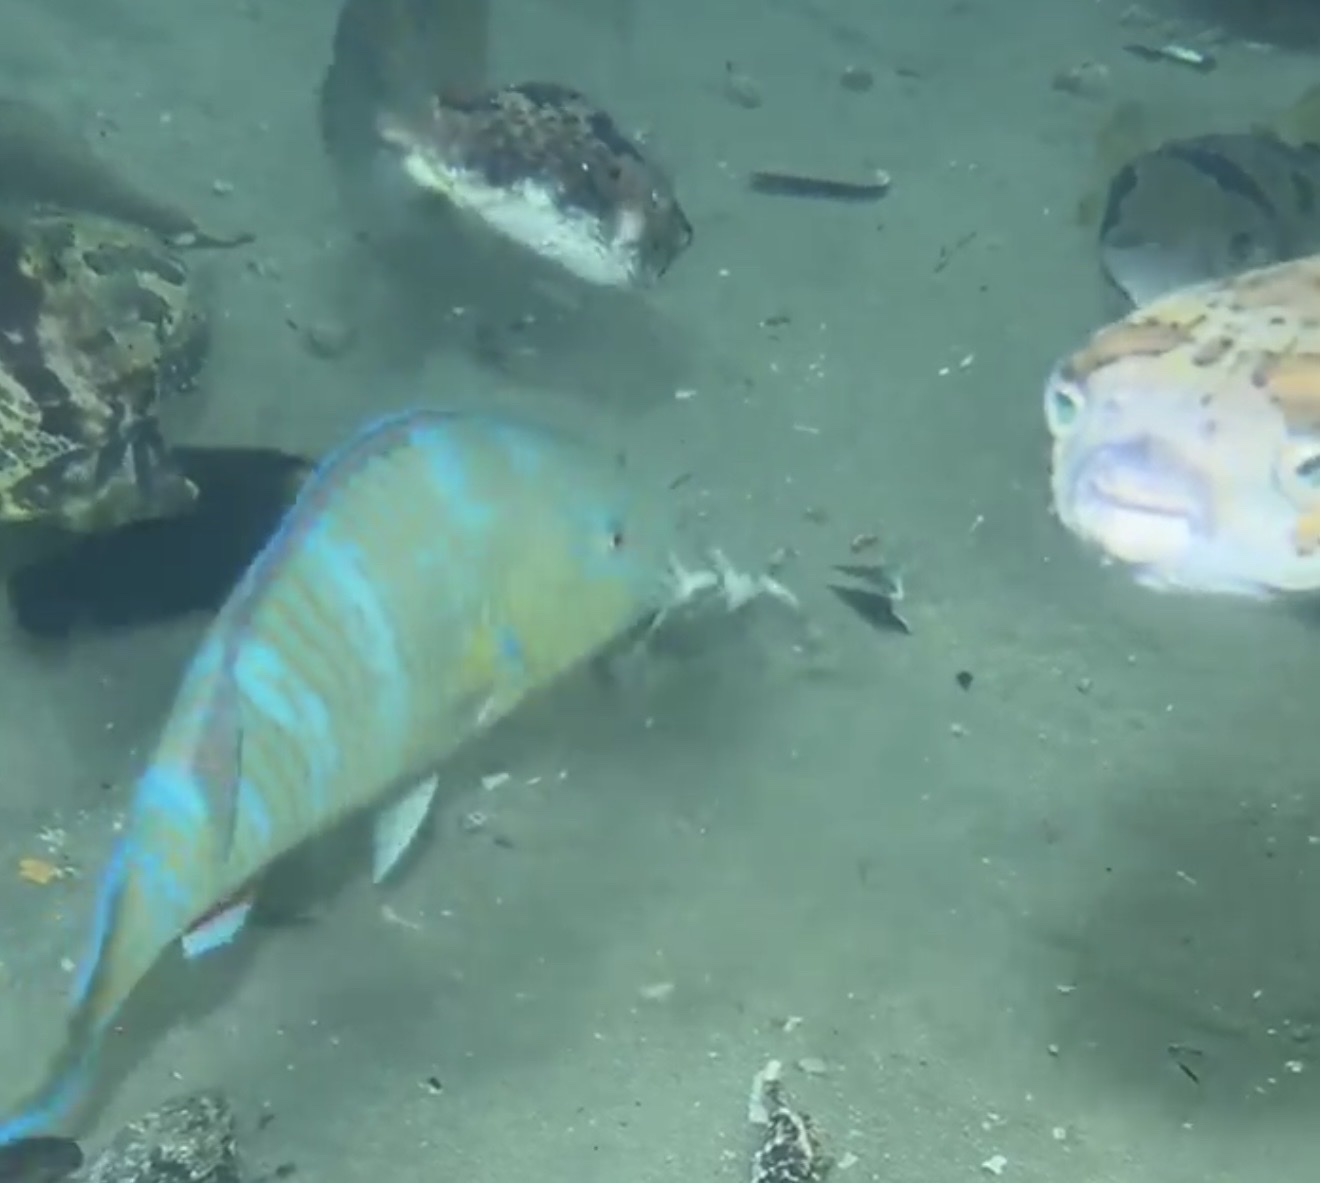
Scarus ghobban (Blue-barred Parrotfish)